Alan Dzagoev

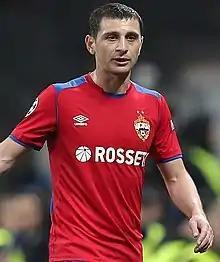
Dzagoev with CSKA Moscow in 2018

Alan Yelizbarovich Dzagoev (romanized as Dzagoyev; born 17 June 1990) is a Russian former professional footballer who played as a midfielder.